Greenbrier Ghost

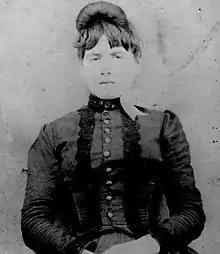
Elva Zona Heaster Shue, murder victim

The Greenbrier Ghost is the name popularly given to the ghost of Elva Zona Heaster Shue, a young woman in Greenbrier County, West Virginia, United States, who was murdered in 1897. Initially judged a death by natural causes, the court later declared that the woman had been murdered by her husband, following testimony by the victim's mother, Mary Jane Heaster, in which she claimed that her daughter's spirit revealed the true cause of death.